USS Illusive (AM-448)

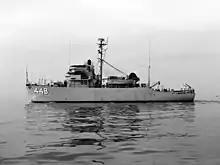
"Illusive" in 1953.

After shakedown and individual ship training out of Long Beach, California, during 1954, the ship entered Long Beach shipyard for extensive modifications October 1954 to February 1953. She was reclassified "MSO-448" 7 February 1955. She continued to operate out of Long Beach, taking part in a major U.S. Pacific Fleet training exercise in November 1955. For the next year she trained in California waters.